Luis Fernando Intriago Páez

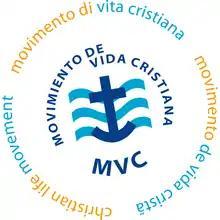
Logo of the Christian Life Movement depicted by an anchor over waves circled by the words "Christian life movement" in four languages (English, Spanish, Portuguese, and Italian)

Intriago worked in the neighborhood parishes of Guayaquil—Urdesa and La Alborada. In 1996 he became the parish priest of the Church of Our Lady of Czestochowa. There he exercised his priestly duties and organized the processions of Holy Week, with religious groups such as the Legion of Mary, , Charismatic Movement, , and Christian Life Movement.